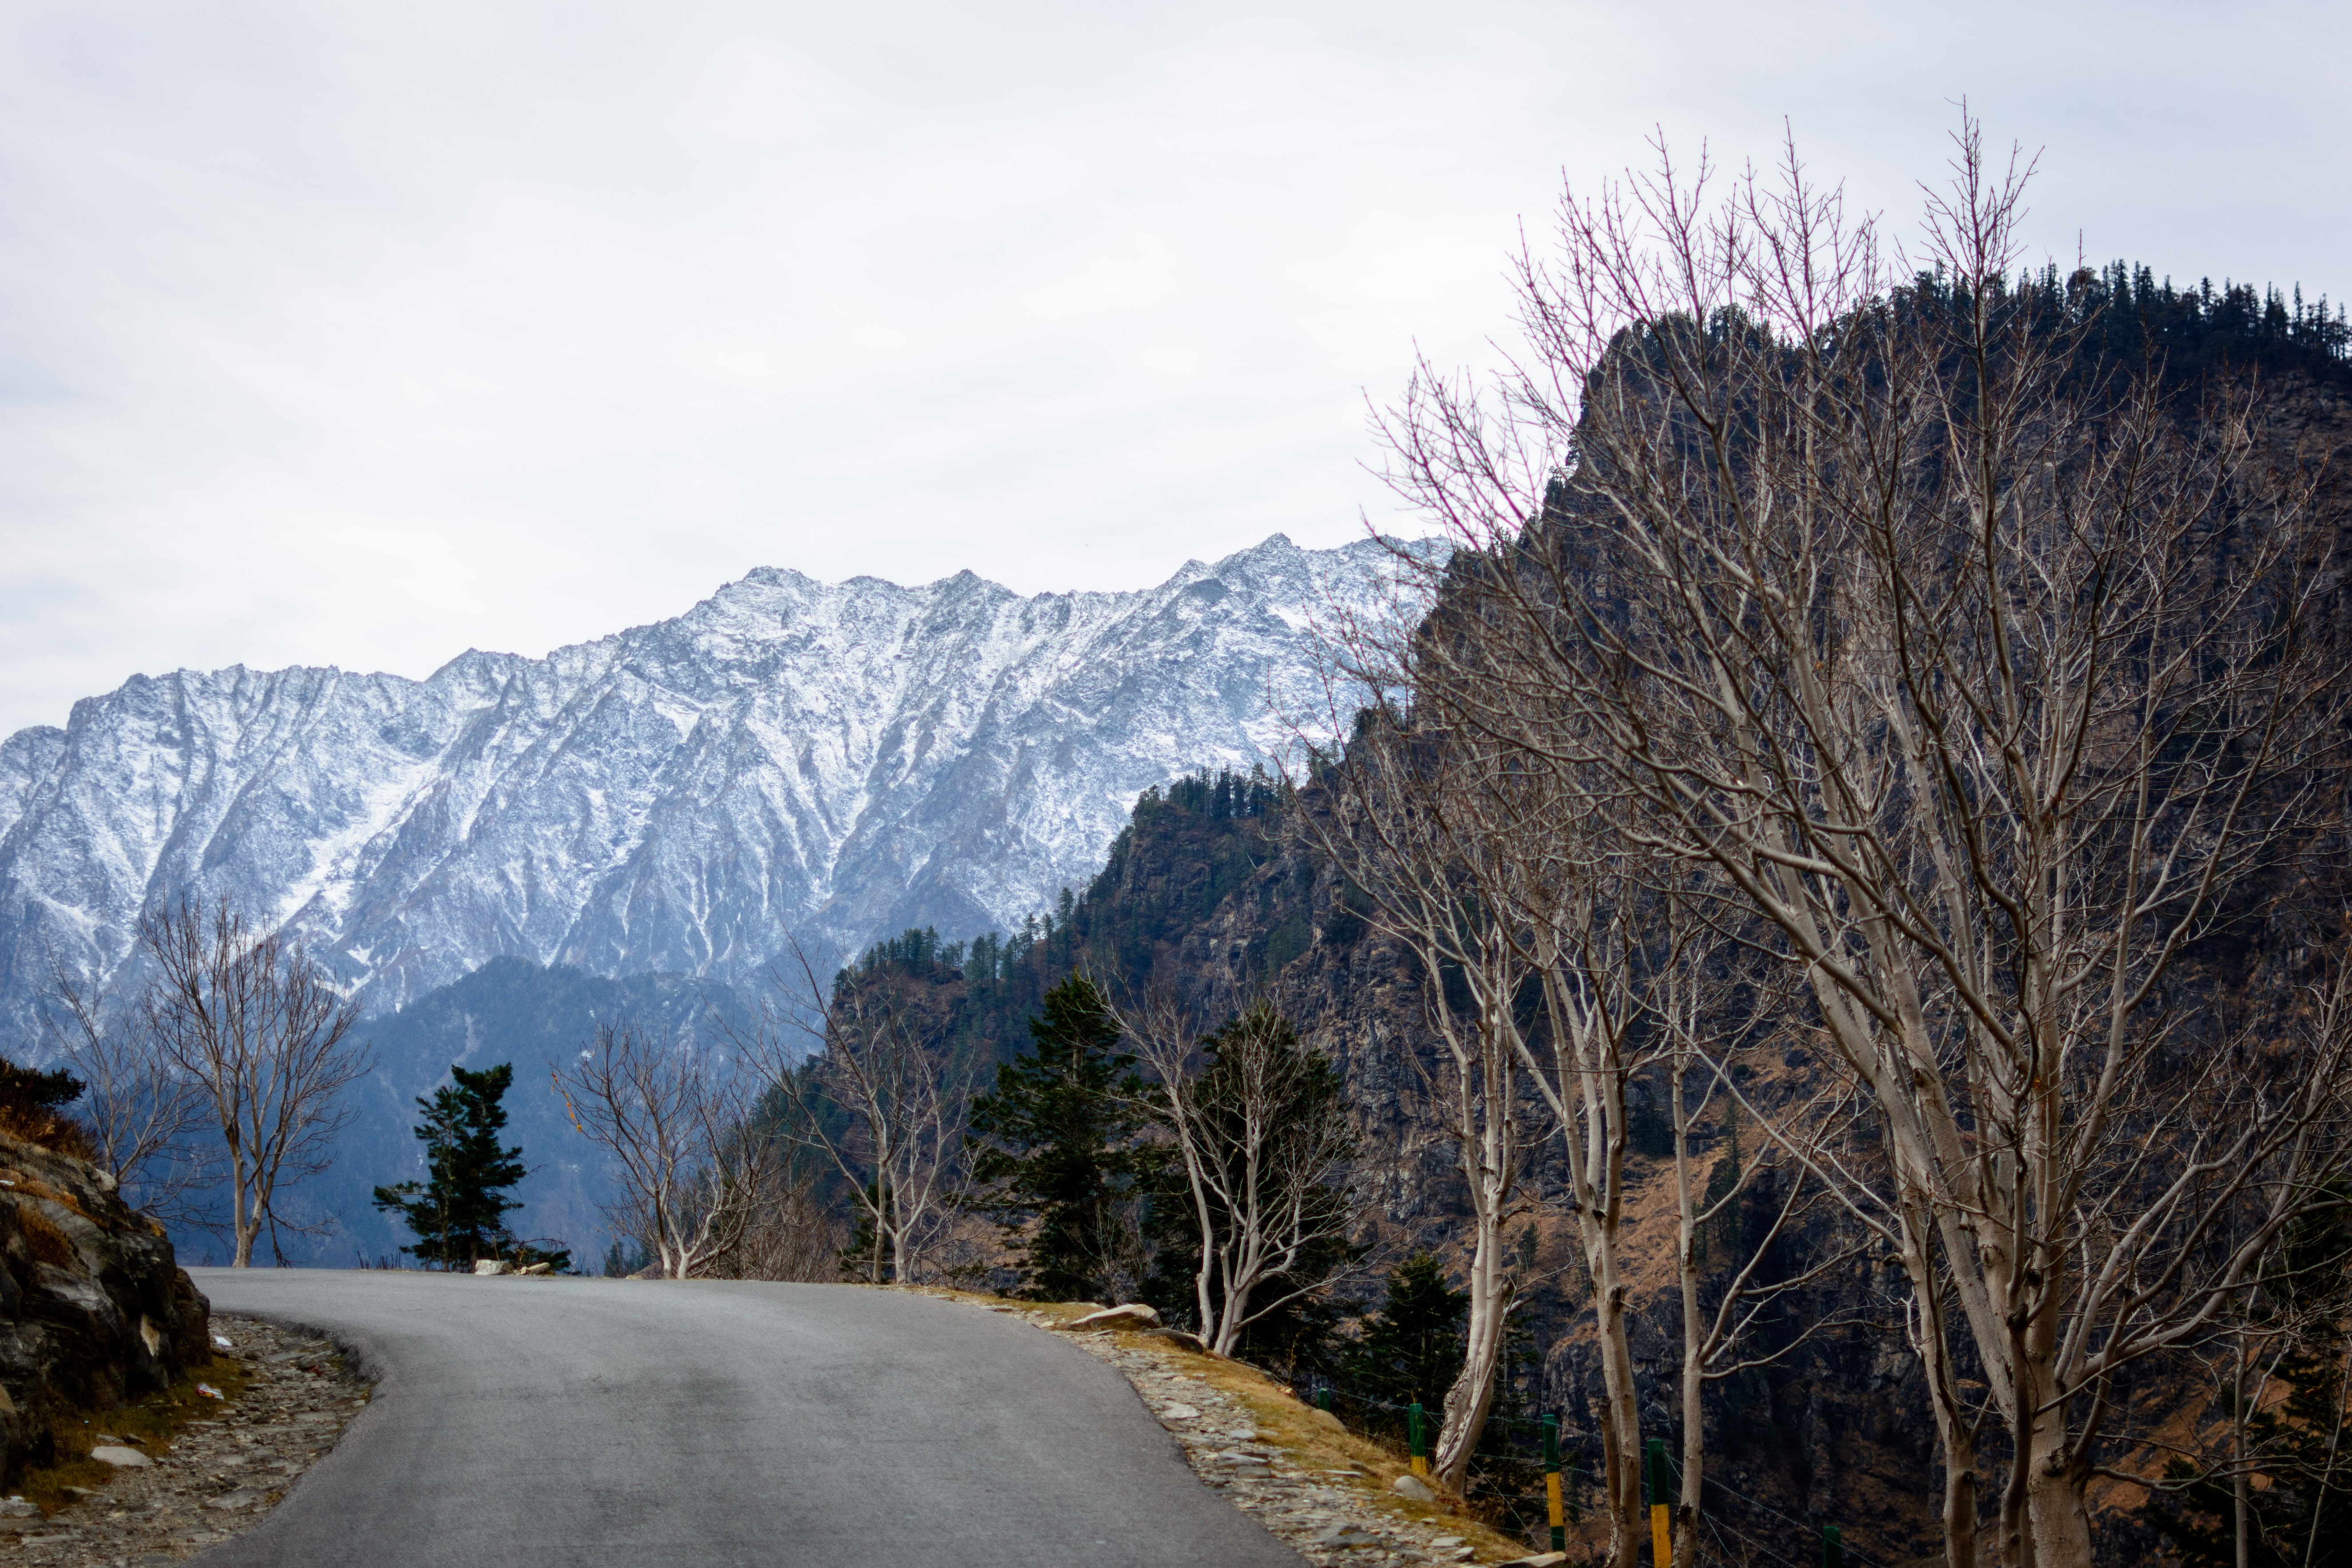
landscape, tree, nature, forest, wilderness, mountain, snow, winter, sky, road, trail, morning, hill, peak, mountain range, environment, autumn, weather, ride, extreme, altitude, season, ridge, summit, mountaineering, clouds, trekking, mountains, outlook, top, achievement, mountain peaks, atmospheric phenomenon, woody plant, mountainous landforms